Viktor Orbán

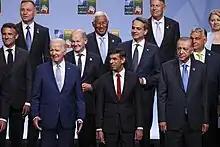
Orbán standing behind Erdoğan at the NATO summit in Vilnius on 11 July 2023

In the April 2018 Hungarian parliamentary election, the Fidesz–KDNP alliance was victorious and preserved its two-thirds majority, with Orbán remaining prime minister. Orbán and Fidesz campaigned primarily on the issues of immigration and foreign meddling, and the election outcome was seen as a victory for right-wing populism in Europe.